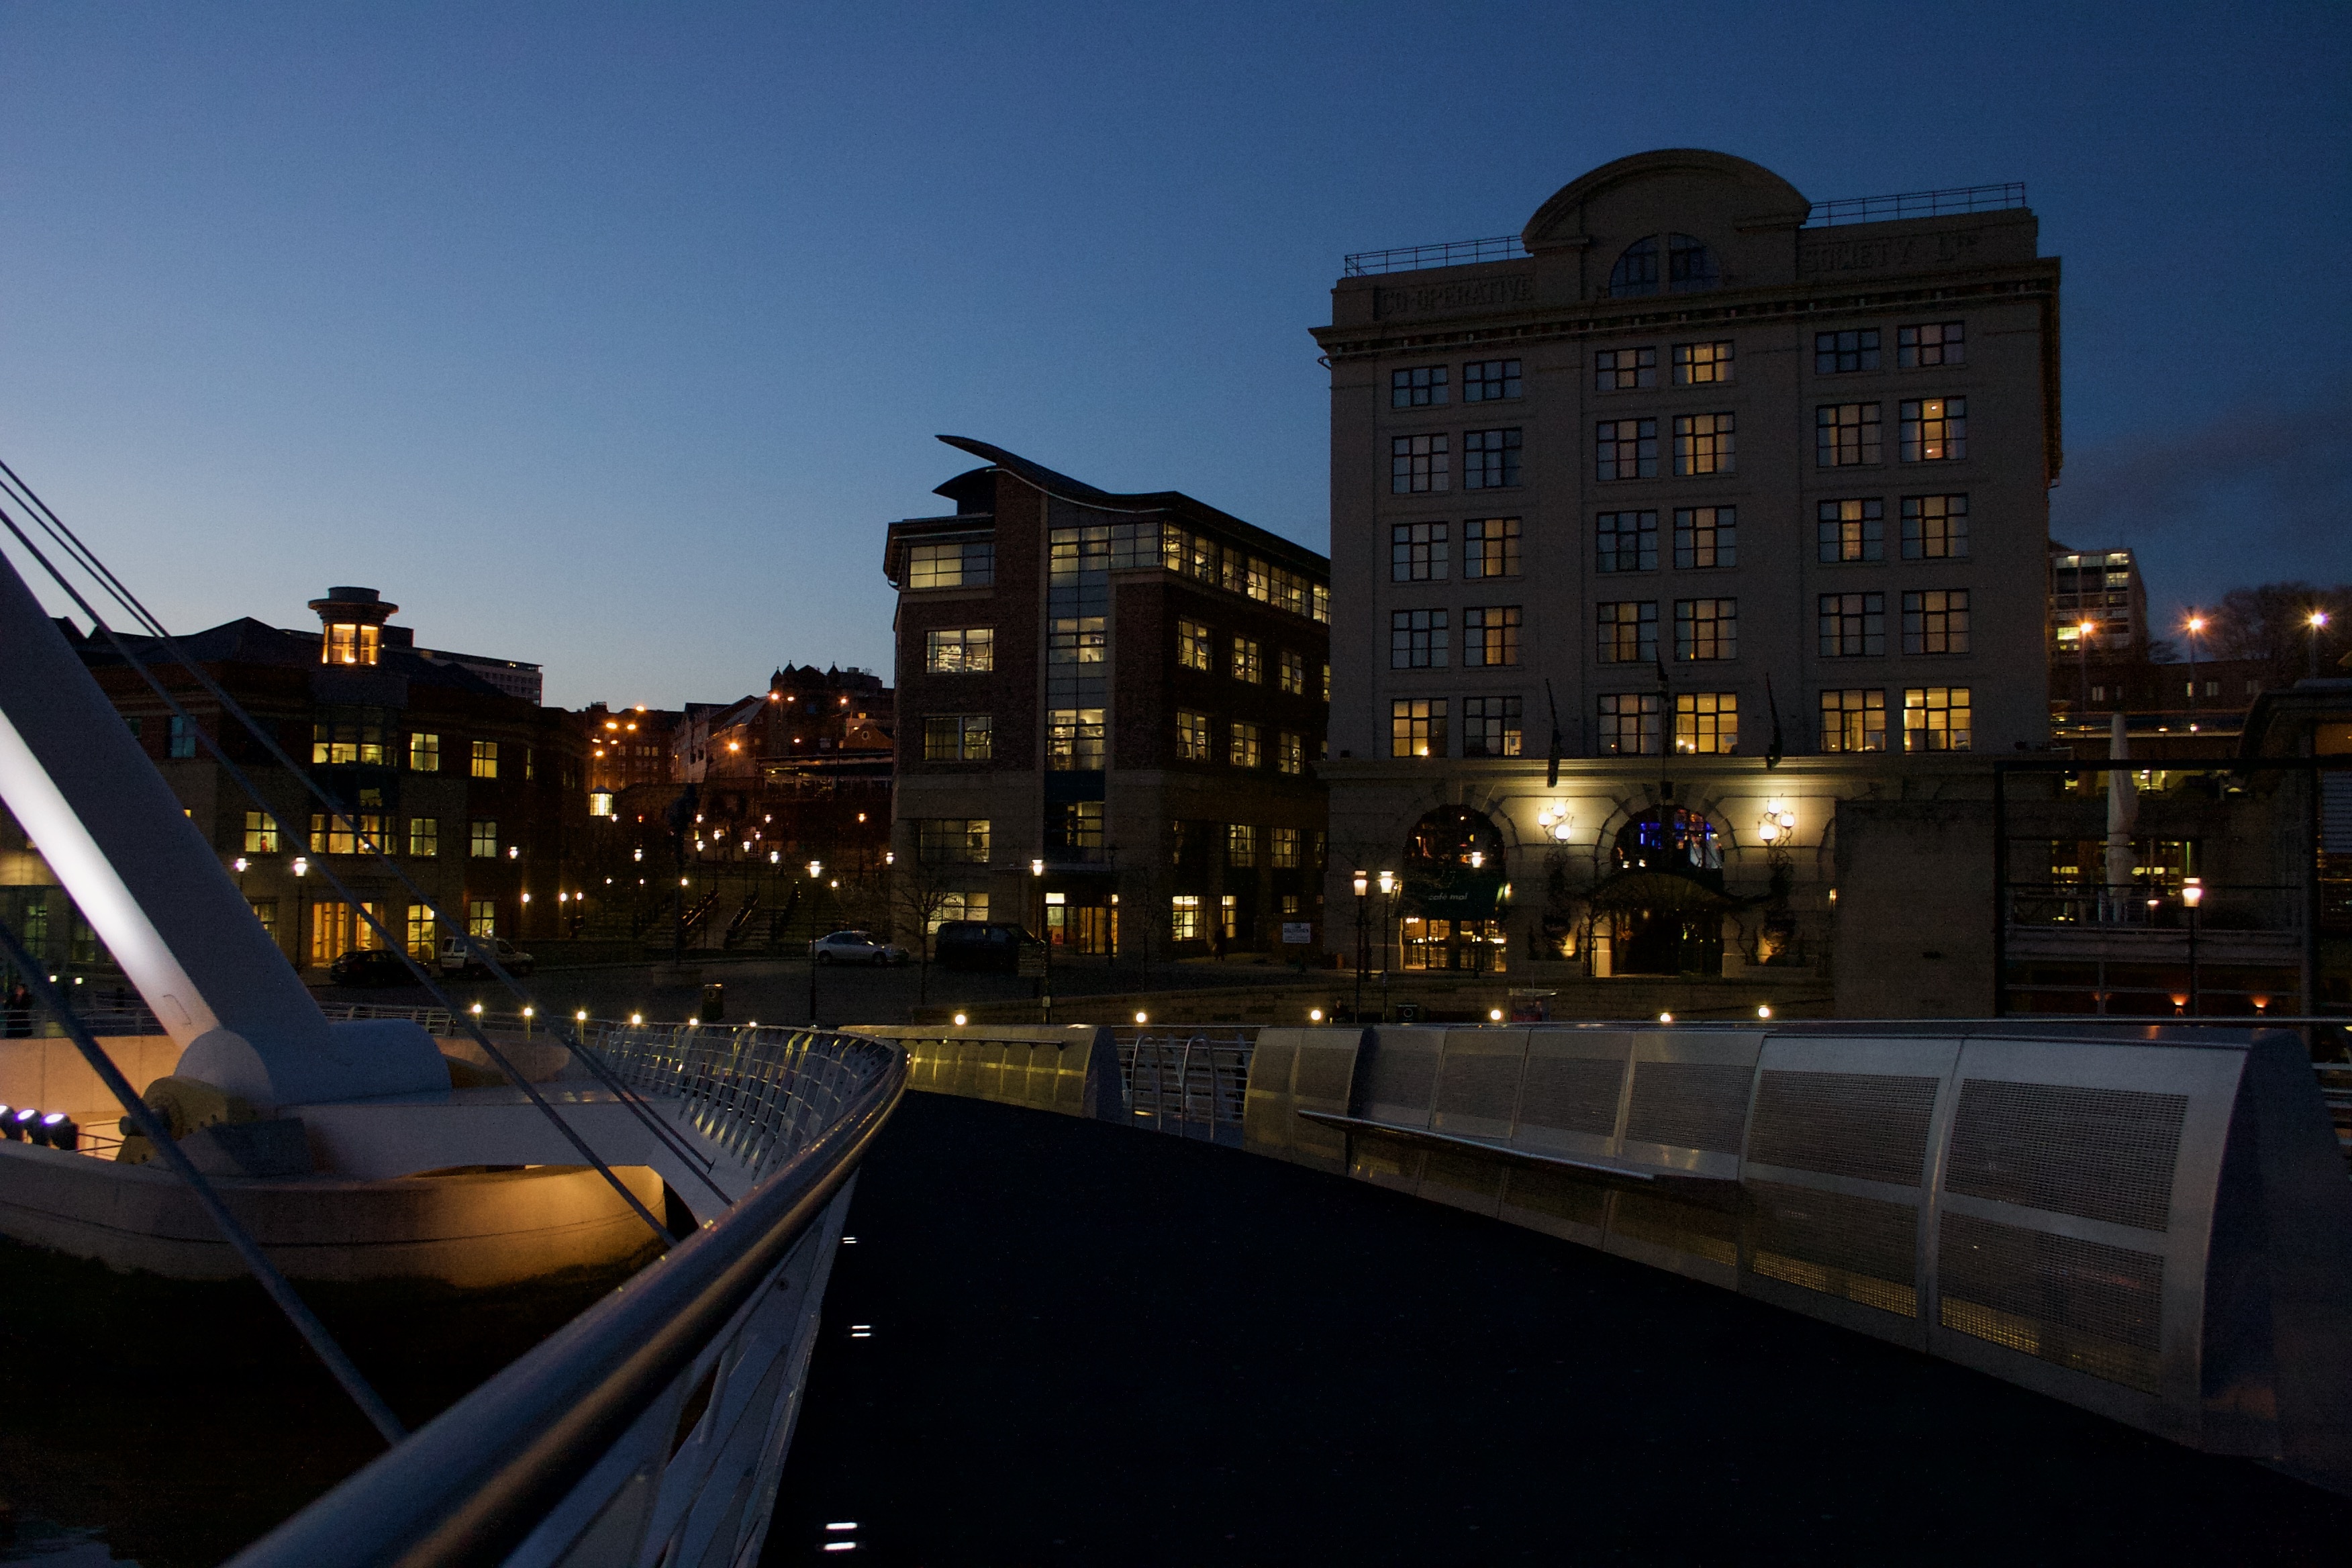
landscape, light, architecture, sunset, skyline, night, morning, city, skyscraper, cityscape, downtown, dusk, evening, reflection, landmark, waterway, tower block, metropolis, newcastle upon tyne, urban area, river tyne, newcastle quayside, tyne bridge, human settlement, metropolitan area